Mahabrahma

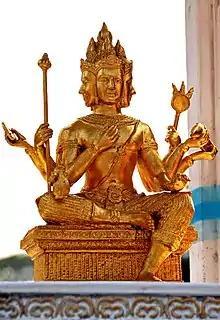
Mahabrahma at Wat Yannawa

Mahābrahmā (Tibetan: "tshangs pa chen po"; Chinese/Japanese: 大梵天 "Daibonten"; Sinhala: මහා බ්‍රහ්ම; Thai: มหาพรหฺมฺา), sometimes only called Brahma, is the ruler of the Brahma World (Brahmaloka) in the Buddhist cosmology. He is considered the protector of Buddhist teachings (Pali: "Dhammapala"; Sanskrit: "Dharmapala"). Mahabrahma is generally represented in Buddhist culture as a god with four faces and four arms like other Brahmas, and variants of him are found in different Buddhist cultures. The "Mahābrahmā", or the Great Brahma, is mentioned in Digha Nikaya as the being who dwells in the upper heaven; a Buddhist student can join him for one "kalpa" (eon, Brahma-year in Buddhism) after successfully entering the first jhana in the form realm of Buddhist practice.